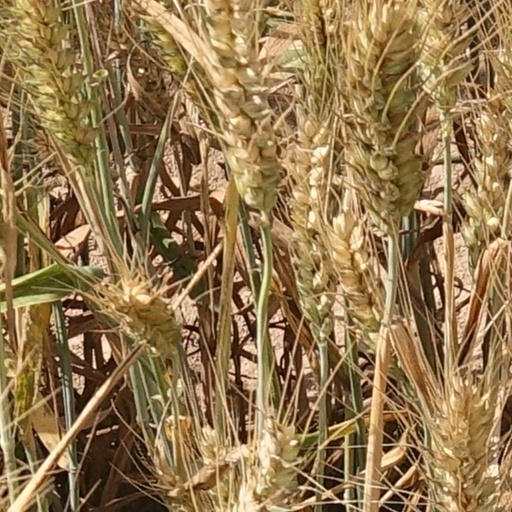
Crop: wheat